Wally West

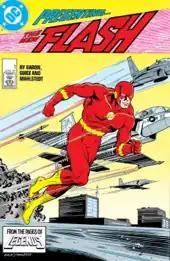
"Flash" vol. 2 #1 (June 1987). Wally West holds as first the Modern Age Flash; art by Jackson Guice.

The 1990s also saw further modifications to the look of the character, with a modified uniform appearing in 1991. This modified costume altered the visual appearance of the traditional Flash costume, with a belt made of two connecting lightning bolts meeting in a "V" at the front (where Allen's costume had a single bolt in a horizontal band), removal of the wings from the top of his boots, a change in the material of his costume (giving it a slight metallic luster), and opaque lenses added to the eyes of his cowl. This modified design utilized elements of the costume designed by artist Dave Stevens for the live-action television series "The Flash".